3rd Armored Division (United States)

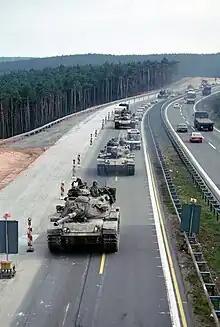
3rd Armored Division M60A3 tanks and armored personnel carriers near the Sembach Air Base exit ramp.

The division was reactivated on 15 July 1947 at Fort Knox, Kentucky as a training formation. In 1955, the 3rd Armored Division was reorganized for combat and was shipped to Germany the next year. It replaced the 4th Infantry Division under a program called Operation Gyroscope. It was the first U.S. armored division to be stationed east of the Rhine in the Cold War. The division, headquartered at Frankfurt am Main, served in Cold War Germany for approximately 36 years, from May 1956 to July 1992, with the exception of time spent in Saudi Arabia and Iraq during the leadup to and fighting of the Gulf War. The three main combat forces headquarters for the 3rd AD were (1) Ayers Kaserne at Kirch-Goens and Schloss Kaserne at Butzbach (The forces at these Kasernes initially formed Combat Command "A" [CCA] of the 3rd Armored Division), (2) Coleman Kaserne at Gelnhausen (CCB/2d Brigade); and (3) Ray Barracks at Friedberg (CCC/3rd Brigade).